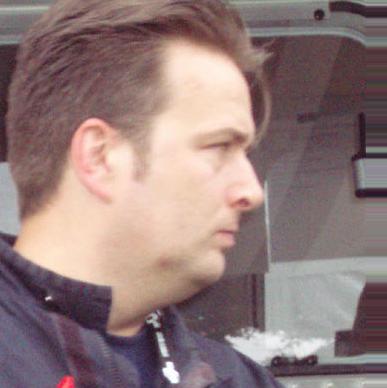
Age: 37